Danaë (Titian paintings)

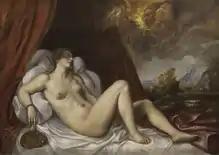
The Art Institute of Chicago version

The Prado version is now agreed to be one painted around 1565, which only joined the Spanish royal collection in the 17th century, bought in Italy by Velasquez, and sold to Philip IV of Spain. It is of very high quality, and after the gift to Wellington took its place. For Sheila Hale it is "the most sensuous of all Titian's female nudes ... [and] transmits a dark erotic charge that makes all previous reclining nudes ... look innocent by comparison." It is now shown in the same room in the Prado as their "Venus and Adonis" and other Titians.